Heinrich Kaminski

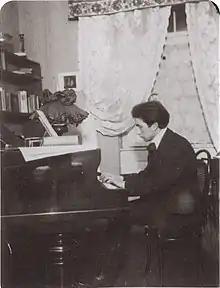

Kaminski was born in Tiengen in the Schwarzwald, the son of an Old Catholic priest of Jewish parentage. After a short period working in a bank in Offenbach, he moved to Heidelberg, originally to study politics. However, a chance meeting with Martha Warburg changed his mind: she recognised his musical gift and became his patroness. In 1909 he went to Berlin and began studying music at the Stern Conservatoire, piano with Severin Eisenberger.